John Roberts (Flint MP)

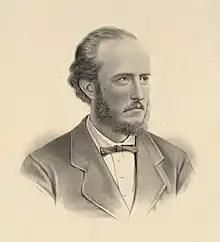
Portrait of John Roberts

John Roberts (14 July 1835 – 24 February 1894), was a Welsh Liberal Party politician.